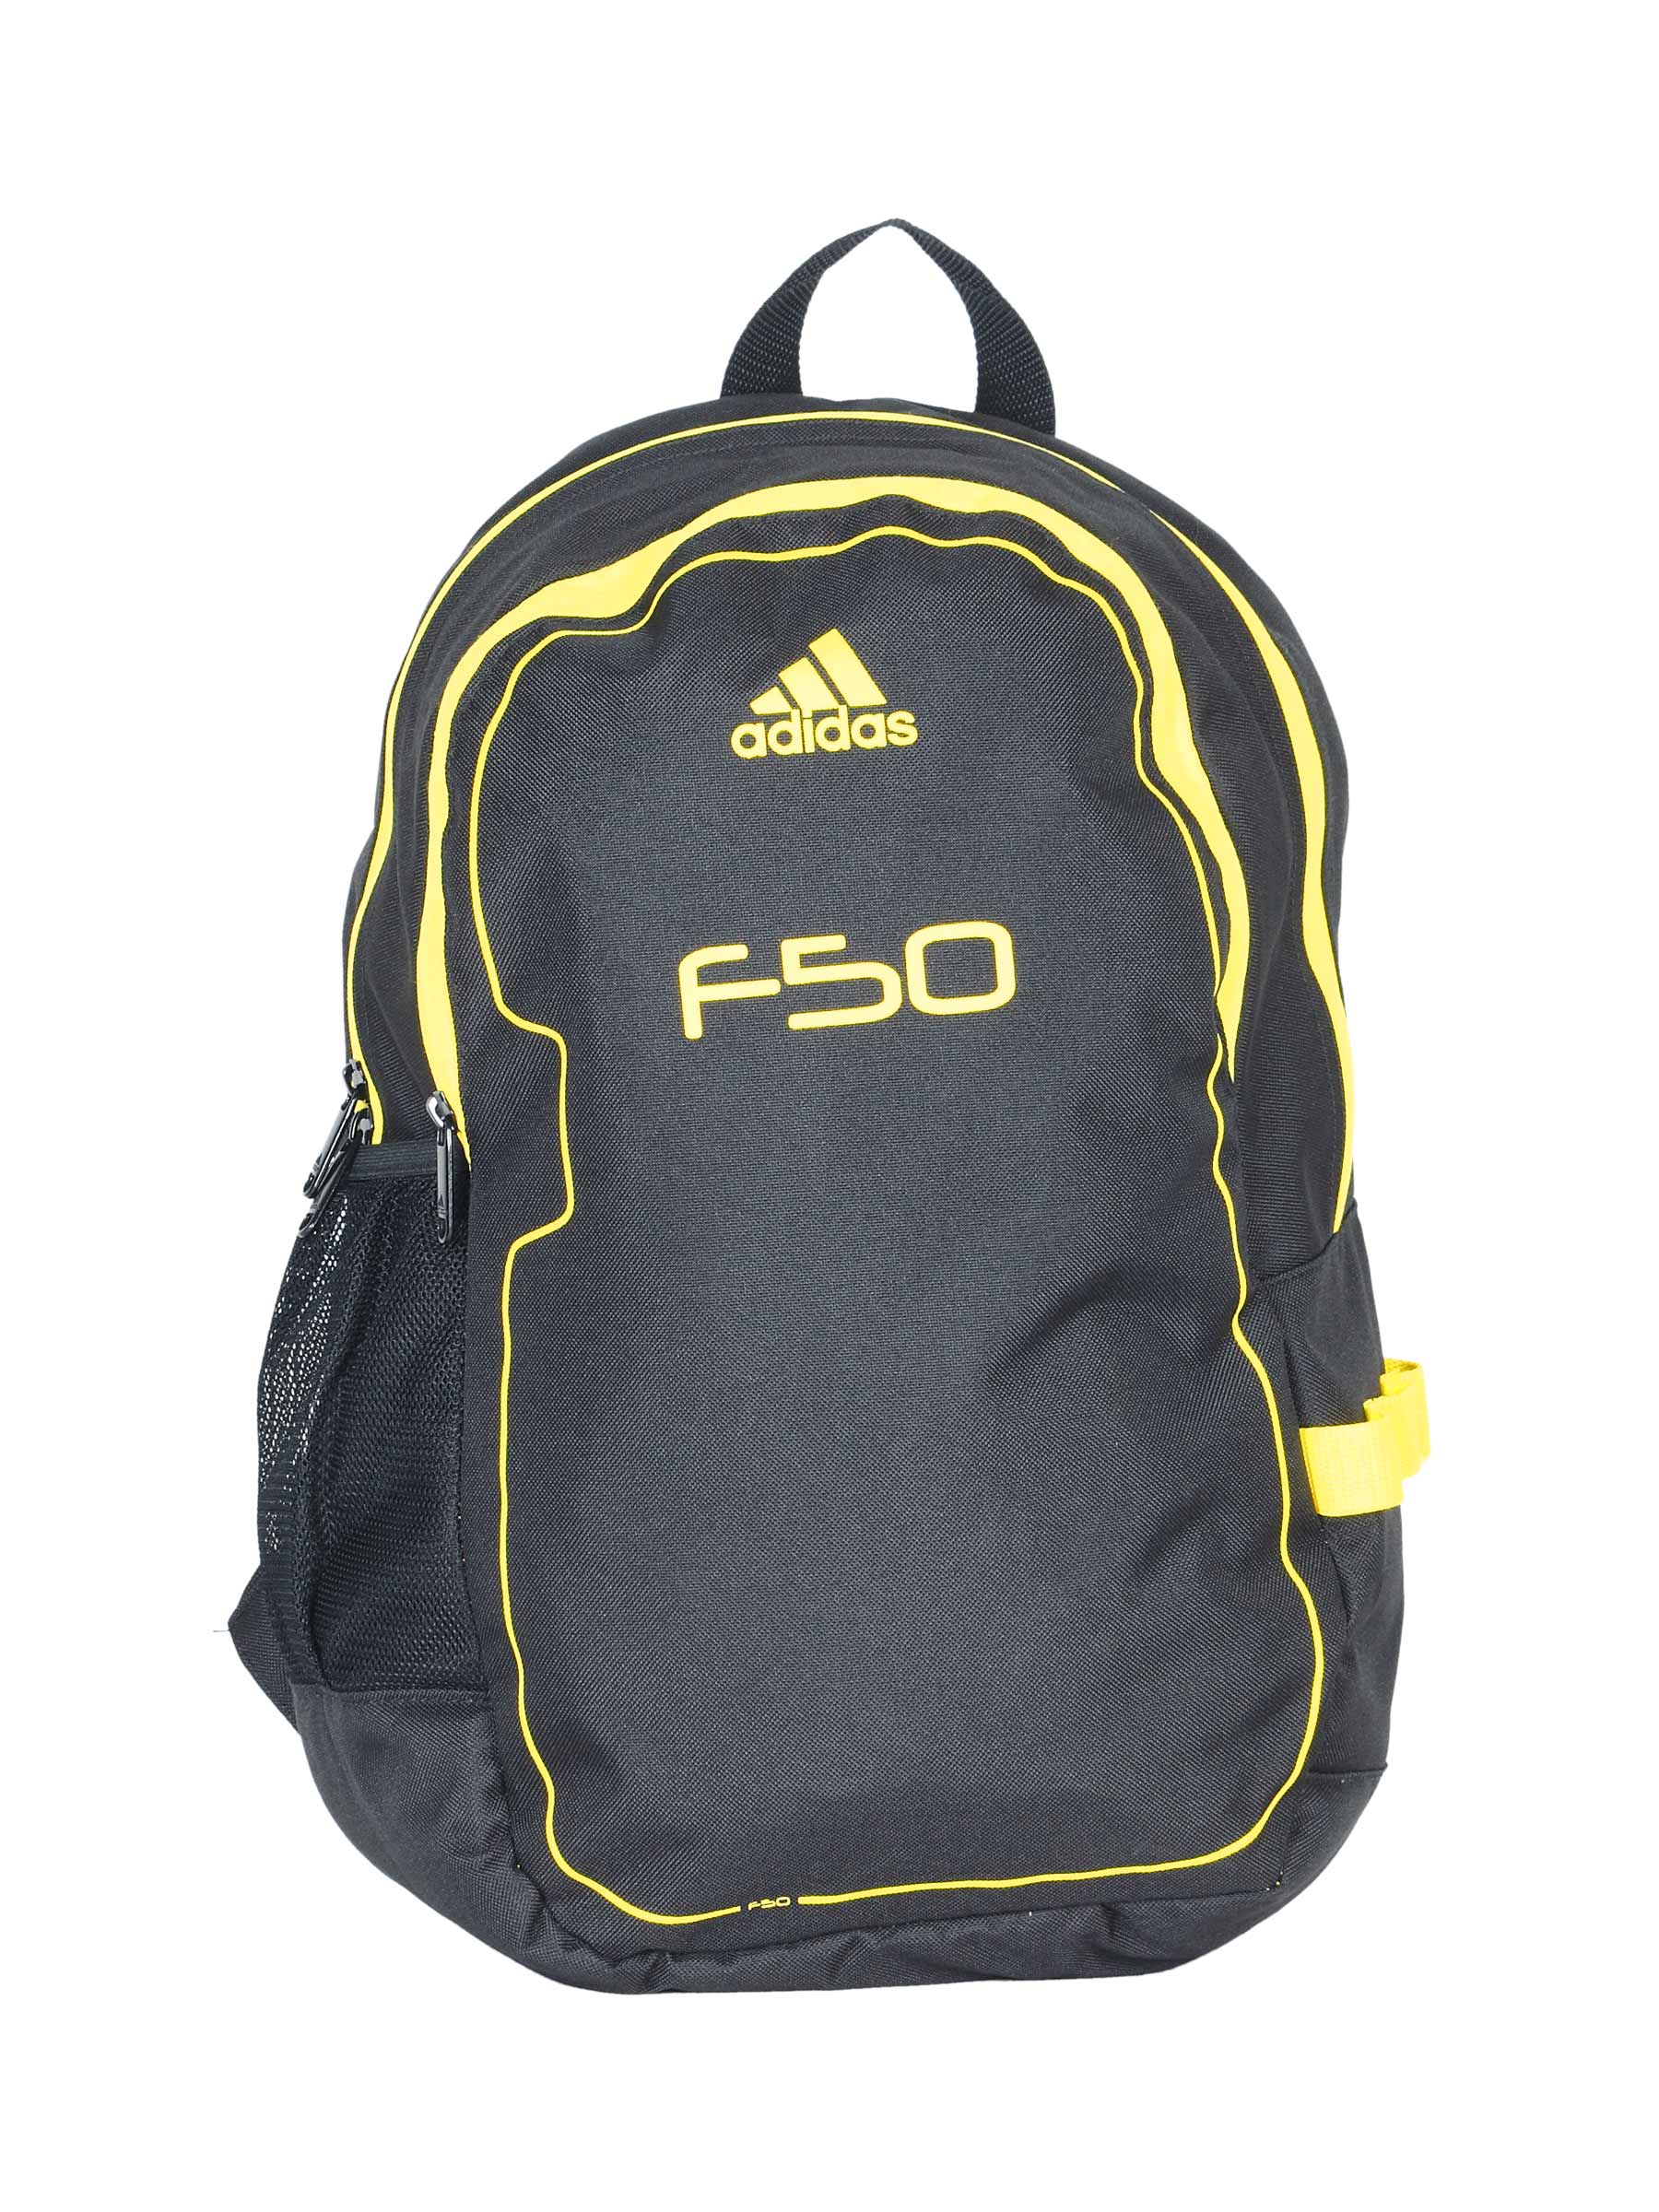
ADIDAS Unisex F50 Black Backpacks
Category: Accessories / Bags / Backpacks
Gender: Unisex
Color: Black
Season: Fall 2011
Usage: Casual